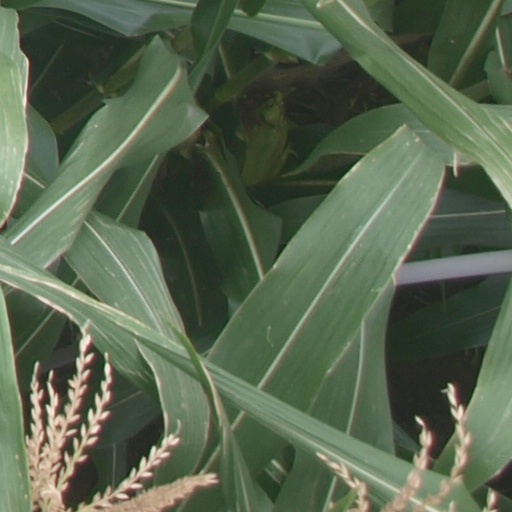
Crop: maize; corn